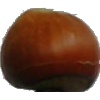
Label: Nut Forest 1